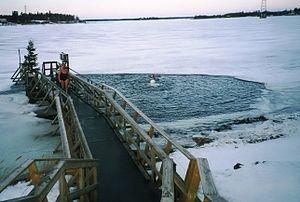
Le bain de glace ou bain dans l'eau glacée est une activité de natation en plein air pendant la saison hivernale.